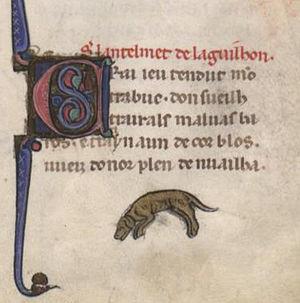
Bibliothèque nationale de France, manuscrit 12474, folio 246r, détail concernant le troubadour Lantelmet d'Aiguillon (début d'un sirventès avec le nom du troubadour).
Lantelmet d'Aiguillon ou Lantelmet d'Aiguillo ou encore Lantelmet del Aghillon, Lantelmet del Agulho en langue d'Oc, est un troubadour de la fin du XIIᵉ siècle, contemporain de Bertran de Born. Il est possible qu'il soit originaire d'Aiguillon dans le département de Lot-et-Garonne.